Yangmei railway station

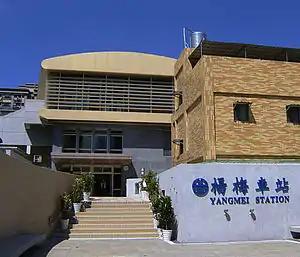

Yangmei is a railway station on the Taiwan Railways Administration West Coast line located in Yangmei District, Taoyuan City, Taiwan.